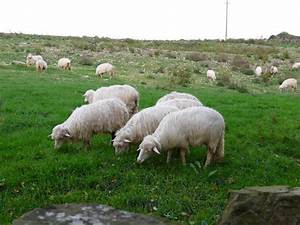
Label: sheep